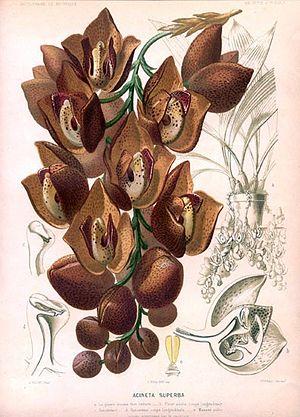
Acineta superba est une espèce d'orchidées épiphytes originaire d'Amérique du Sud.